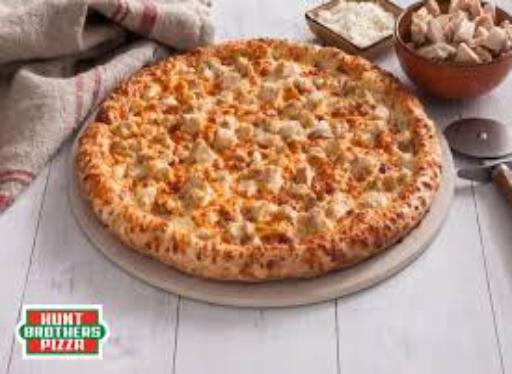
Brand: Hunt Brothers Pizza
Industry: Food